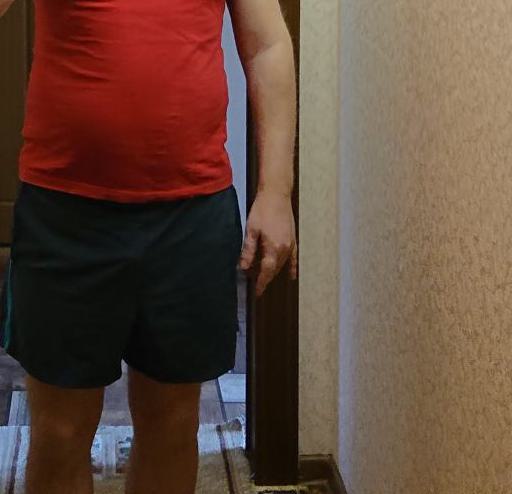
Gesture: no_gesture